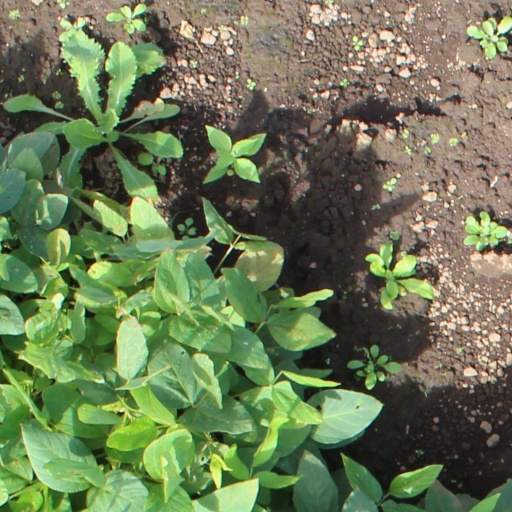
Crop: soybean